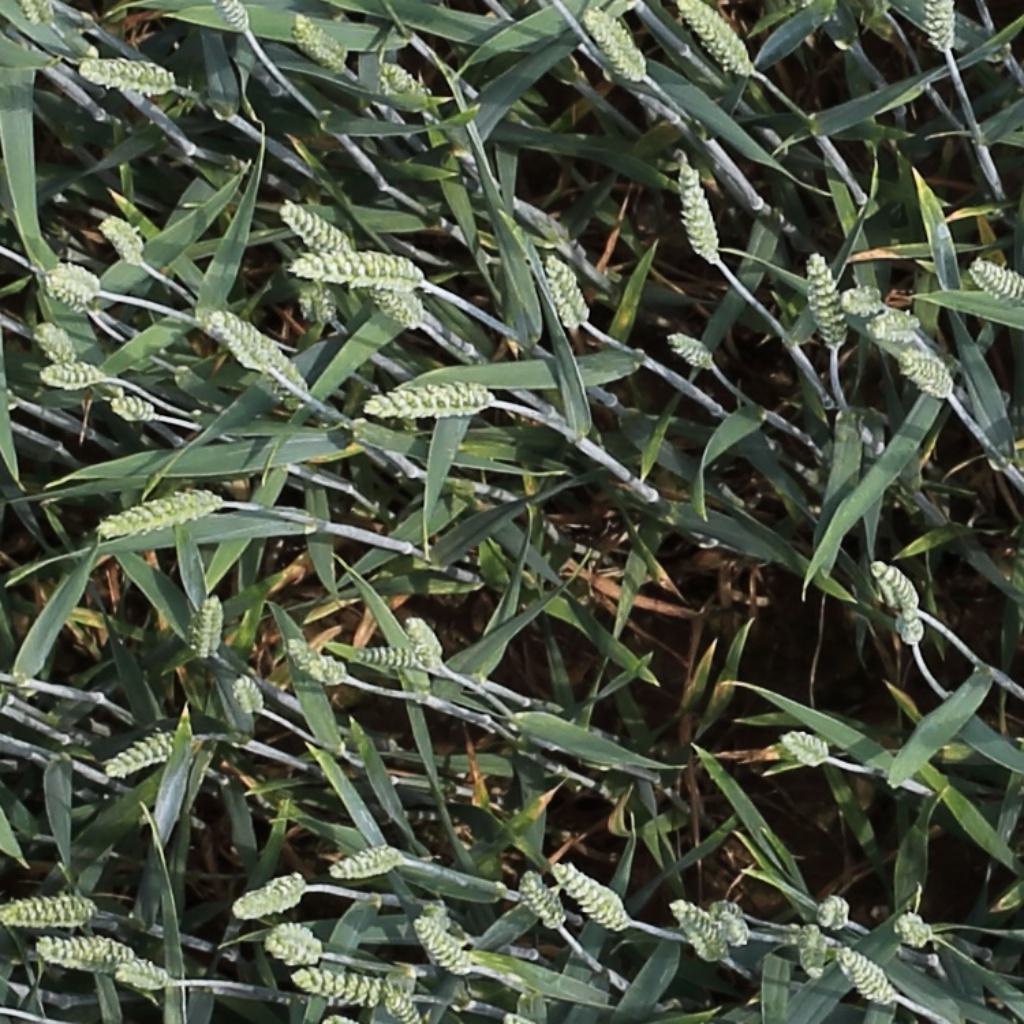
Country: Switzerland
Location: Usask
Wheat development stage: Filling